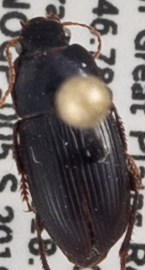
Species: Harpalus opacipennis
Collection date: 2018-05-22
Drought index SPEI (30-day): -0.638
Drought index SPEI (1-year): -0.32
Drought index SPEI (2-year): -0.198